2013 British Grand Prix

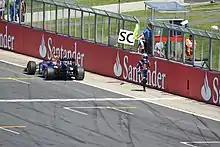
Sebastian Vettel retired from the lead of the race on the 41st lap with a gearbox failure.

After exiting turn five on lap eight, Hamilton's rear left tyre punctured and rapidly deflated on the Wellington Straight. Tyre rubber flew off the wheel and littered the track as Vettel swerved to avoid hitting it and took over the lead. Hamilton drove slowly to the pit lane for a replacement wheel and checks to his car; the wheel's sidewall stayed intact and fibres flailed on it. He rejoined the race on the hard compound tyres in 22nd; yellow flags were waved to warn drivers about on-track debris. One lap later, Alonso exited Stowe corner with a punctured right-rear tyre that did not delaminate, causing him to enter the pit lane for the hard compound tyres, falling to 11th. His teammate Massa, in fourth, sustained the race's third tyre failure on lap ten when his left rear wheel deflated in Aintree corner, spinning onto the run-off area. Massa entered the pit lane cautiously for a new set of tyres and fell to 22nd. Because of debris on the Wellington Straight, DRS was disabled on lap 11, and it was around this point that FIA race director Charlie Whiting considered stopping the race but decided not to.